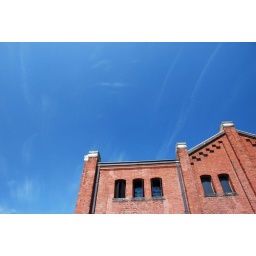
red brick under blue sky